Kallum Watkins

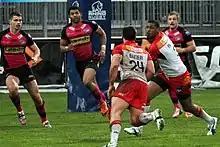
Watkins playing for the Leeds Rhinos against the Catalans Dragons in 2013

He played in the 2014 Challenge Cup Final victory over the Castleford Tigers at Wembley Stadium.